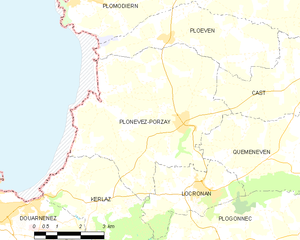
Plonévez-Porzay [ploneve pɔʁzɛ] est une commune située dans la partie sud du département du Finistère, dans la région Bretagne, en France.